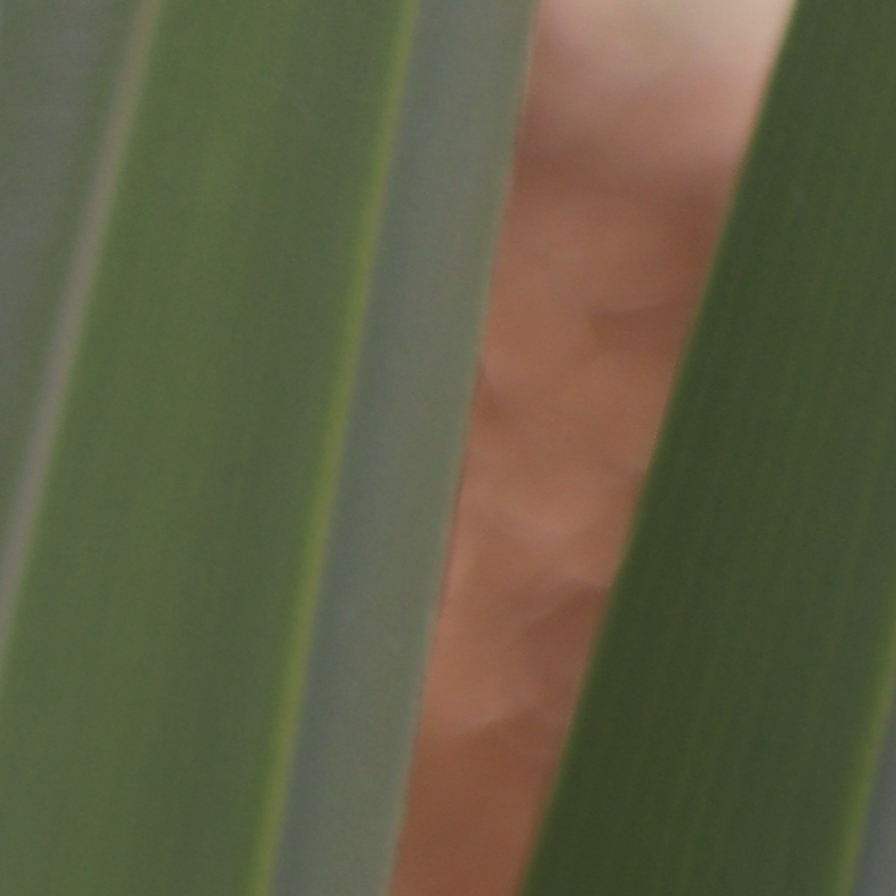
Label: Healthy